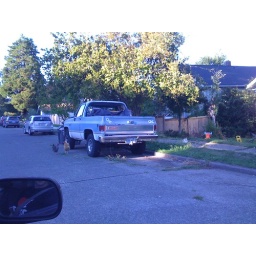
chickens in the road